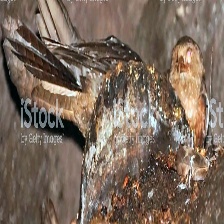
Species: OILBIRD
Scientific name: STEATORNIS CARIPENSIS